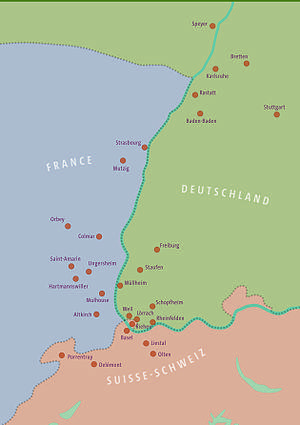
Le réseau des musées est un regroupement de musées allemands, français et suisses.